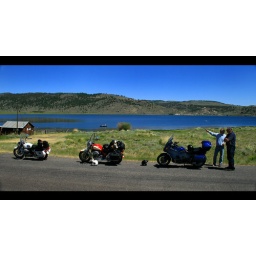
Near a lake in Southern Utah....The old boys map the landscape.